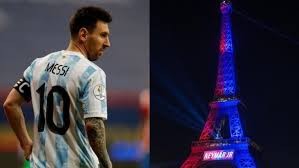
Landmark: Eiffel Tower